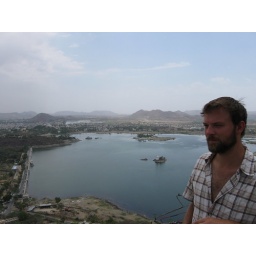
The lake on this side actually had water in it! Pretty cool view.